Barack Obama

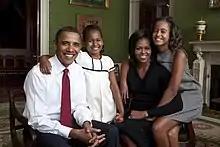
Picture of Obama, his wife, and their two daughters smiling at the camera. Obama wears a dress shirt and tie.

In June 1989, Obama met Michelle Robinson when he was employed at Sidley Austin. Robinson was assigned for three months as Obama's adviser at the firm, and she joined him at several group social functions but declined his initial requests to date. They began dating later that summer, became engaged in 1991, and were married on October 3, 1992. After suffering a miscarriage, Michelle underwent in vitro fertilization to conceive their children. The couple's first daughter, Malia Ann, was born in 1998, followed by a second daughter, Natasha ("Sasha"), in 2001. The Obama daughters attended the University of Chicago Laboratory Schools. When they moved to Washington, D.C., in January 2009, the girls started at the Sidwell Friends School. The Obamas had two Portuguese Water Dogs; the first, a male named Bo, was a gift from Senator Ted Kennedy. In 2013, Bo was joined by Sunny, a female. Bo died of cancer on May 8, 2021.